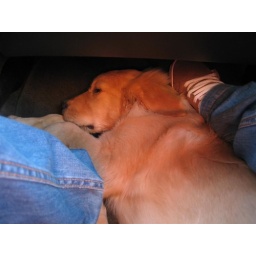
Riley sleeping in the car